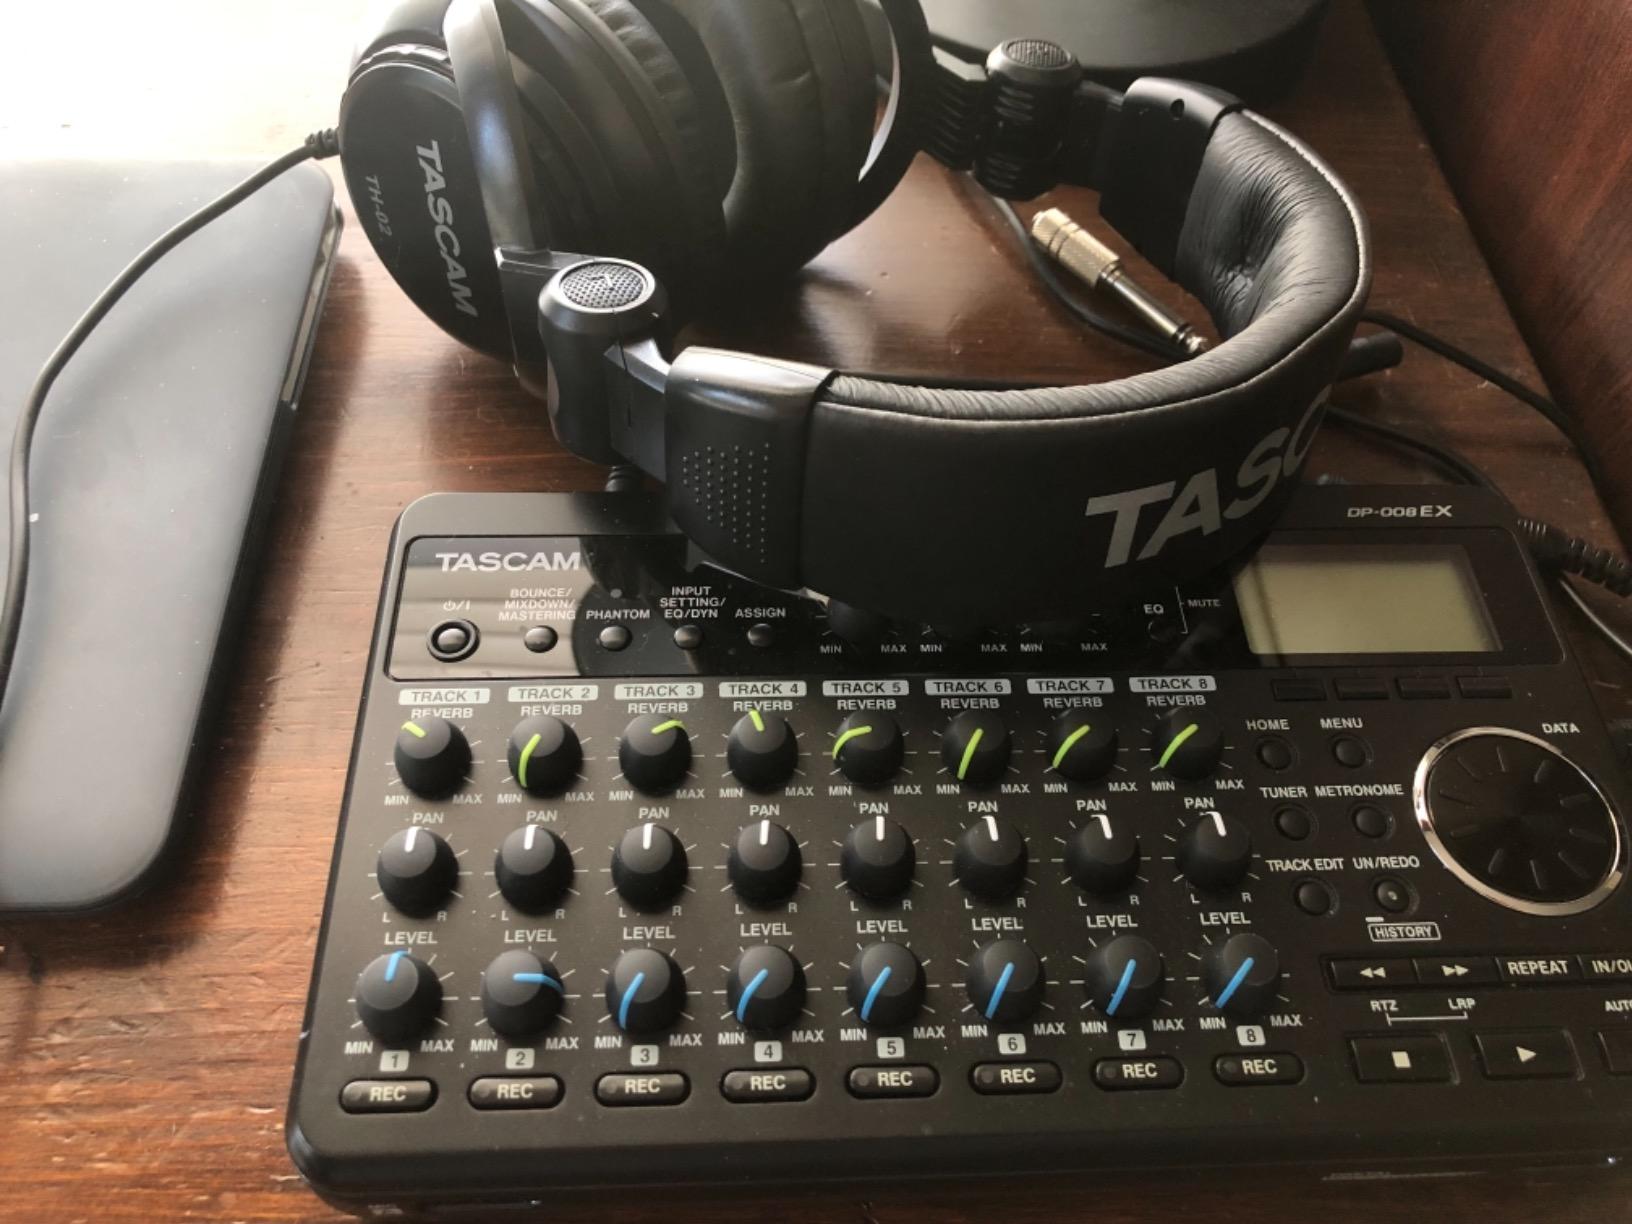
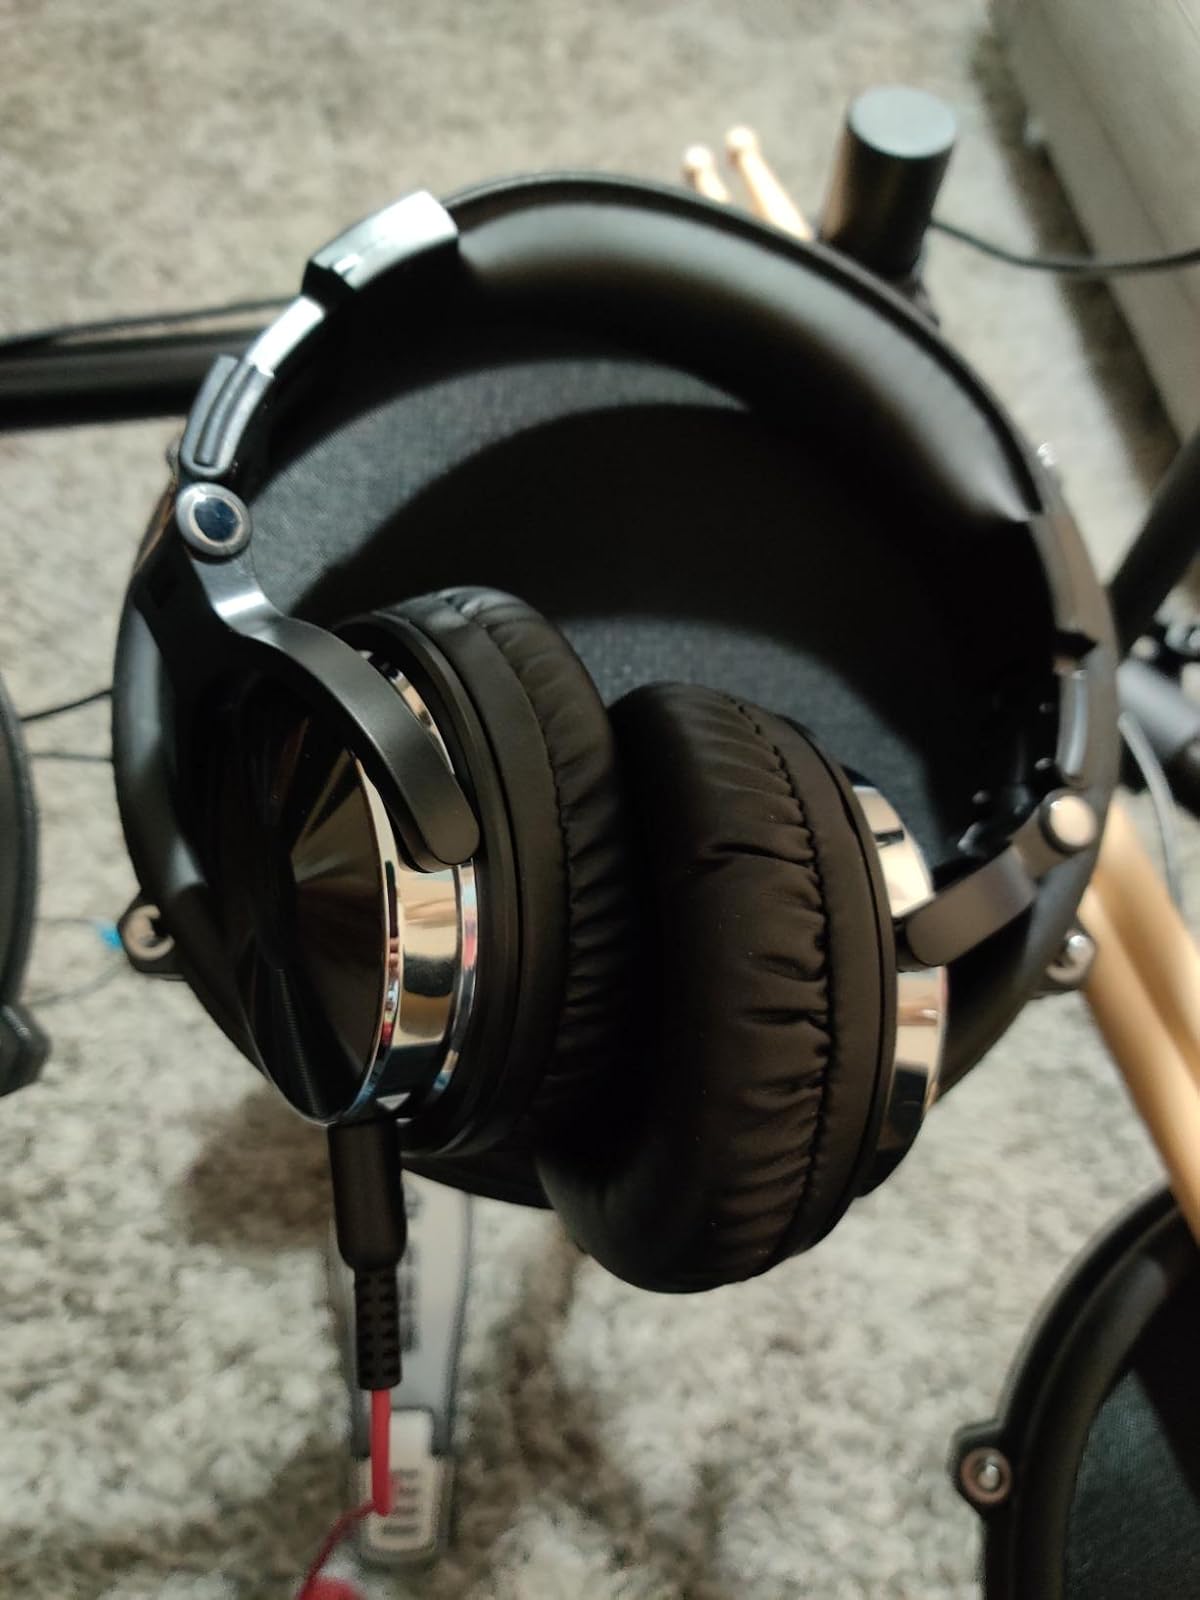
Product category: headphones
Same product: no